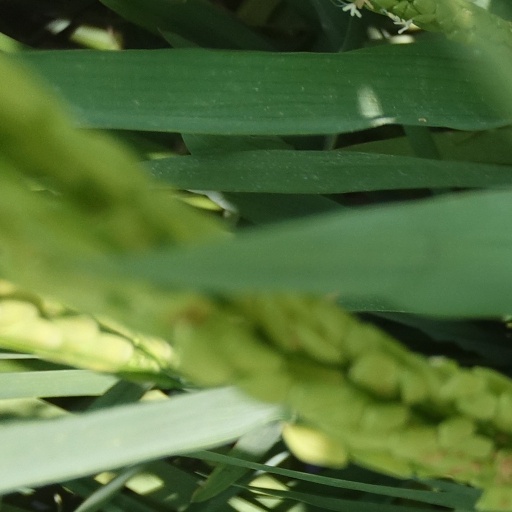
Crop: rice